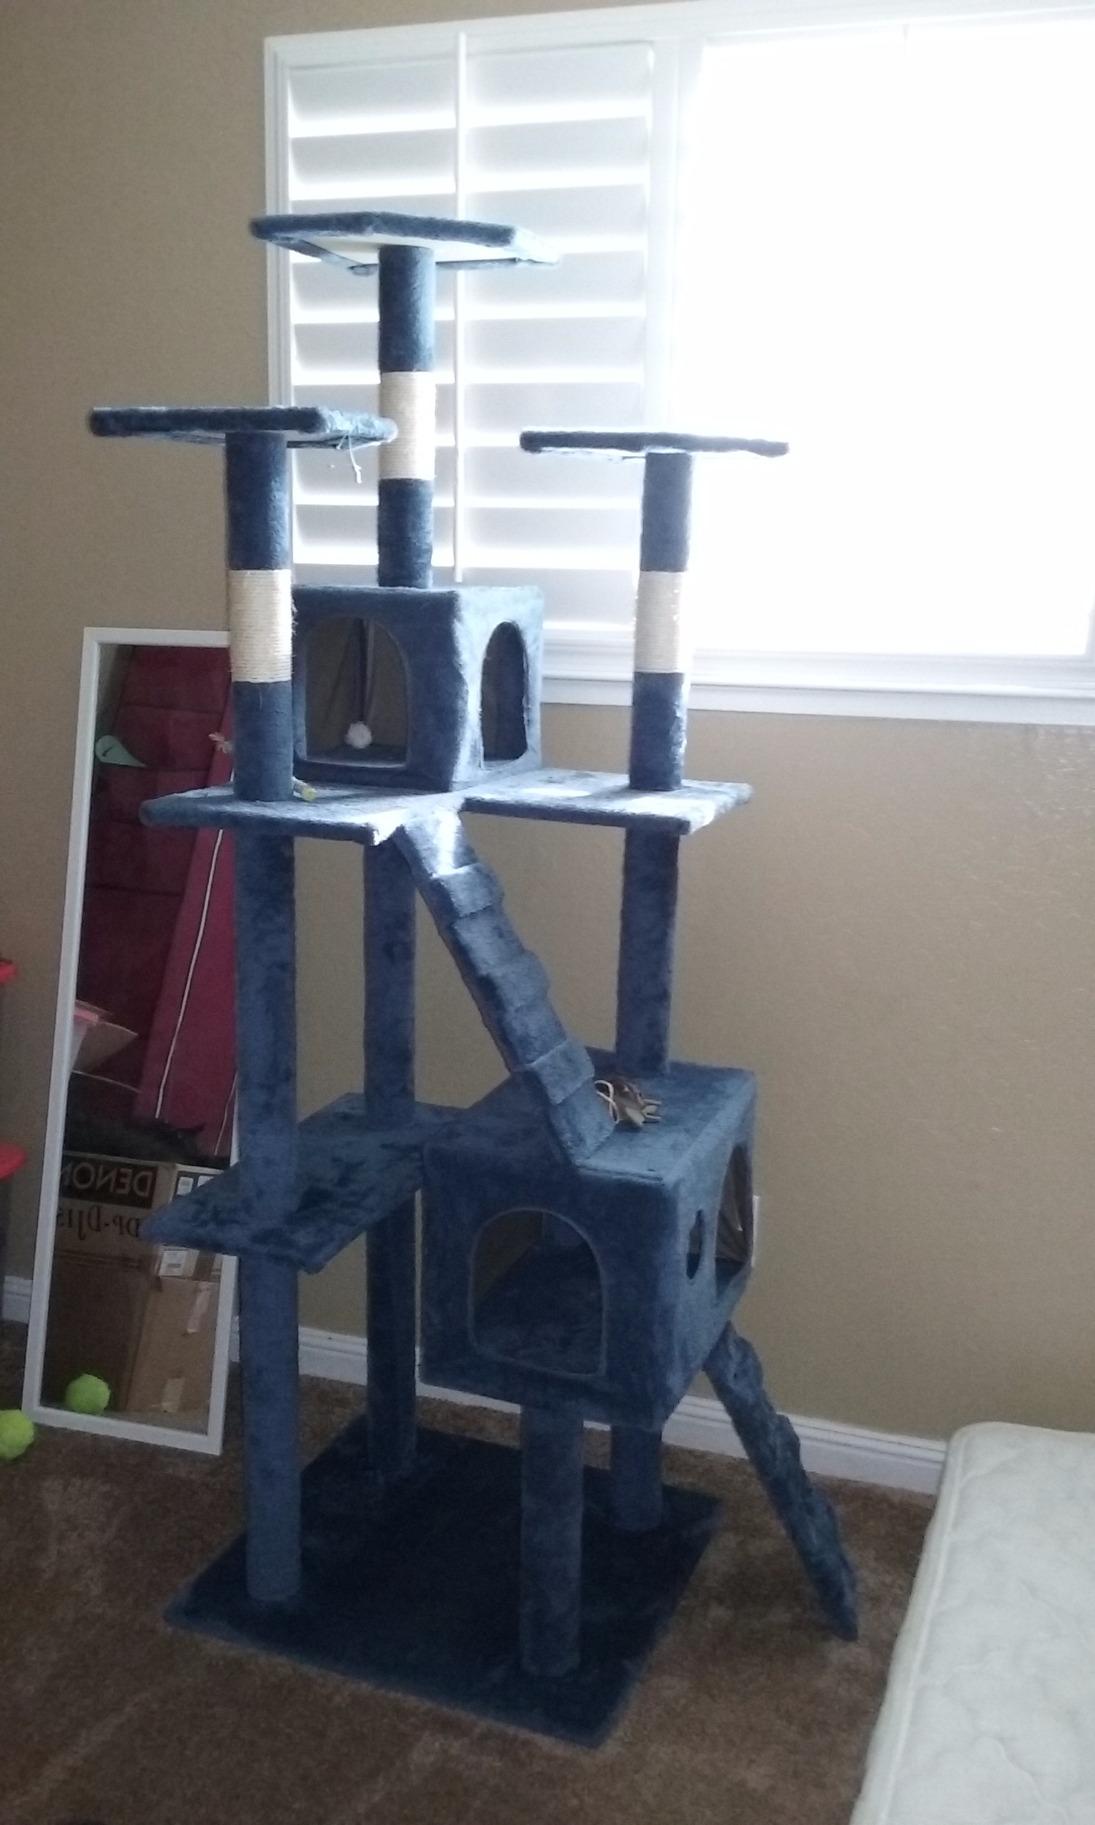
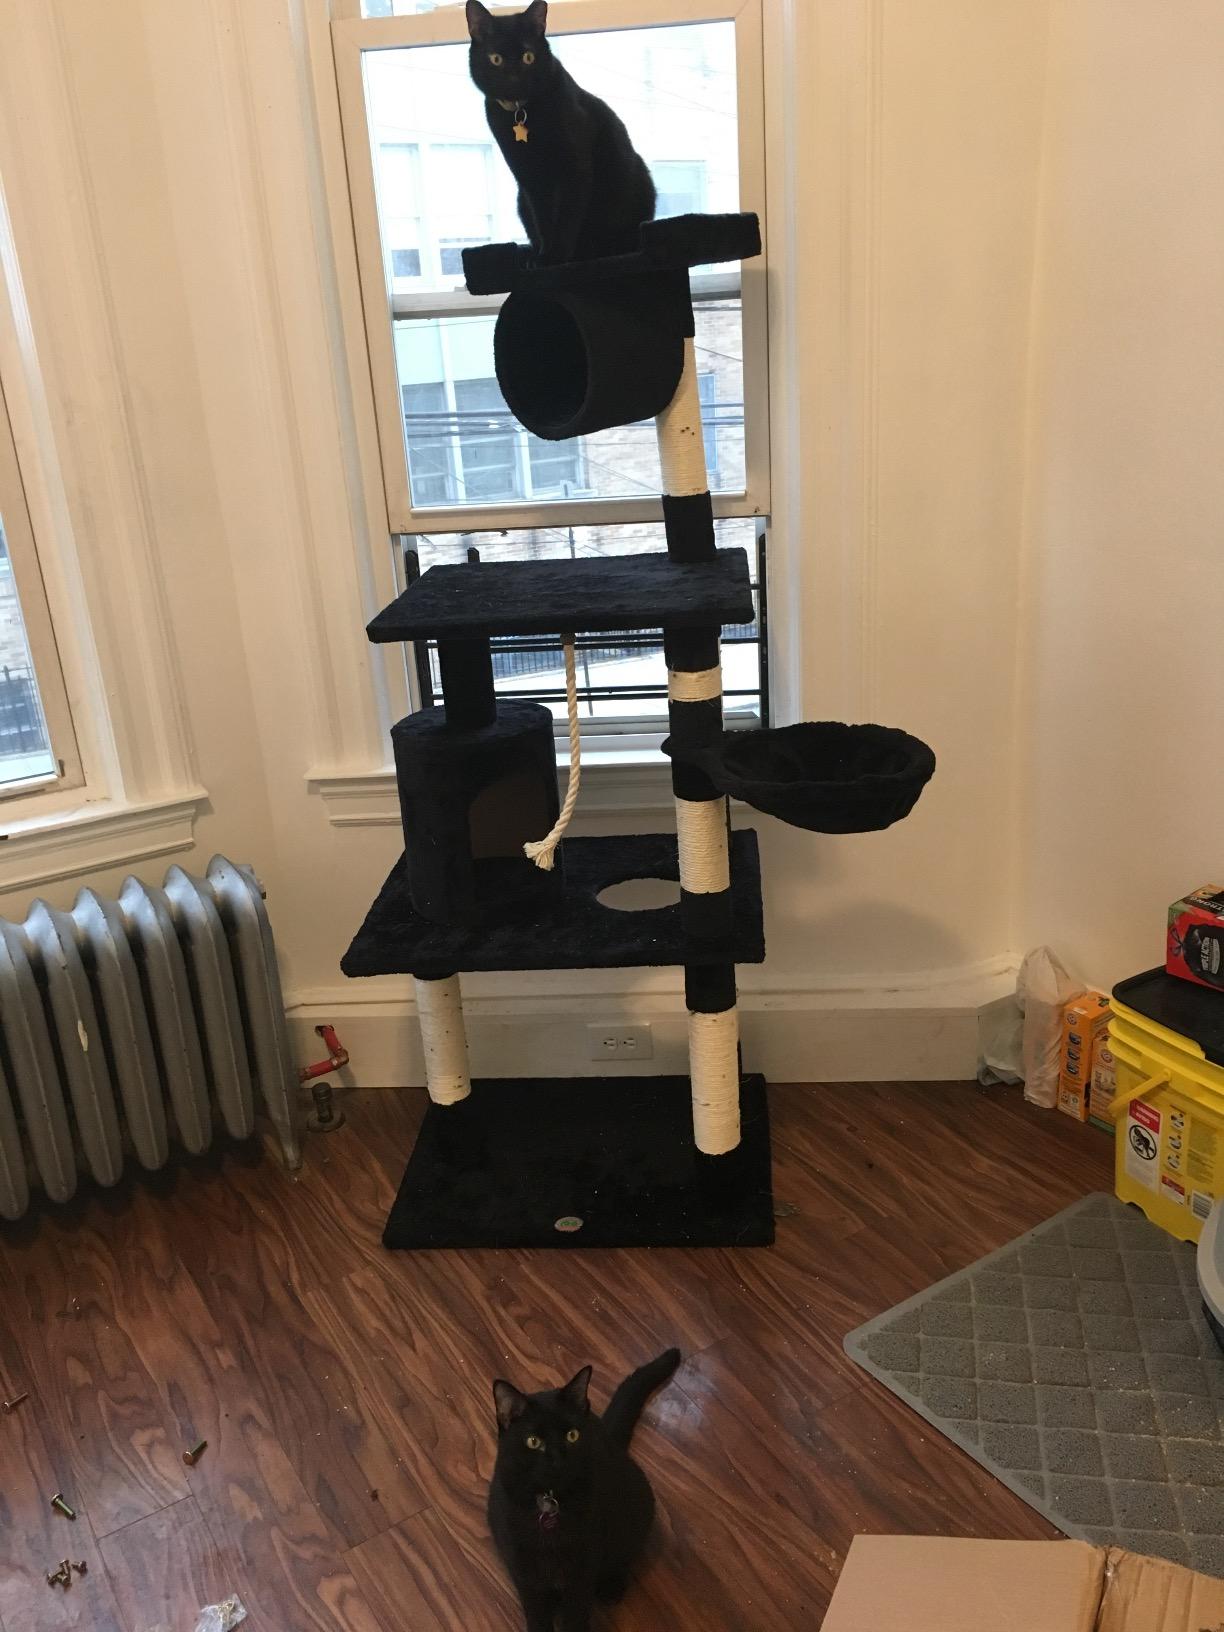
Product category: items_cat tree
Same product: no